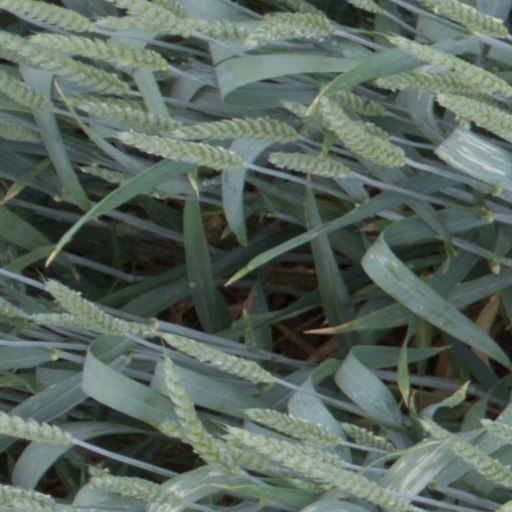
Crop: wheat